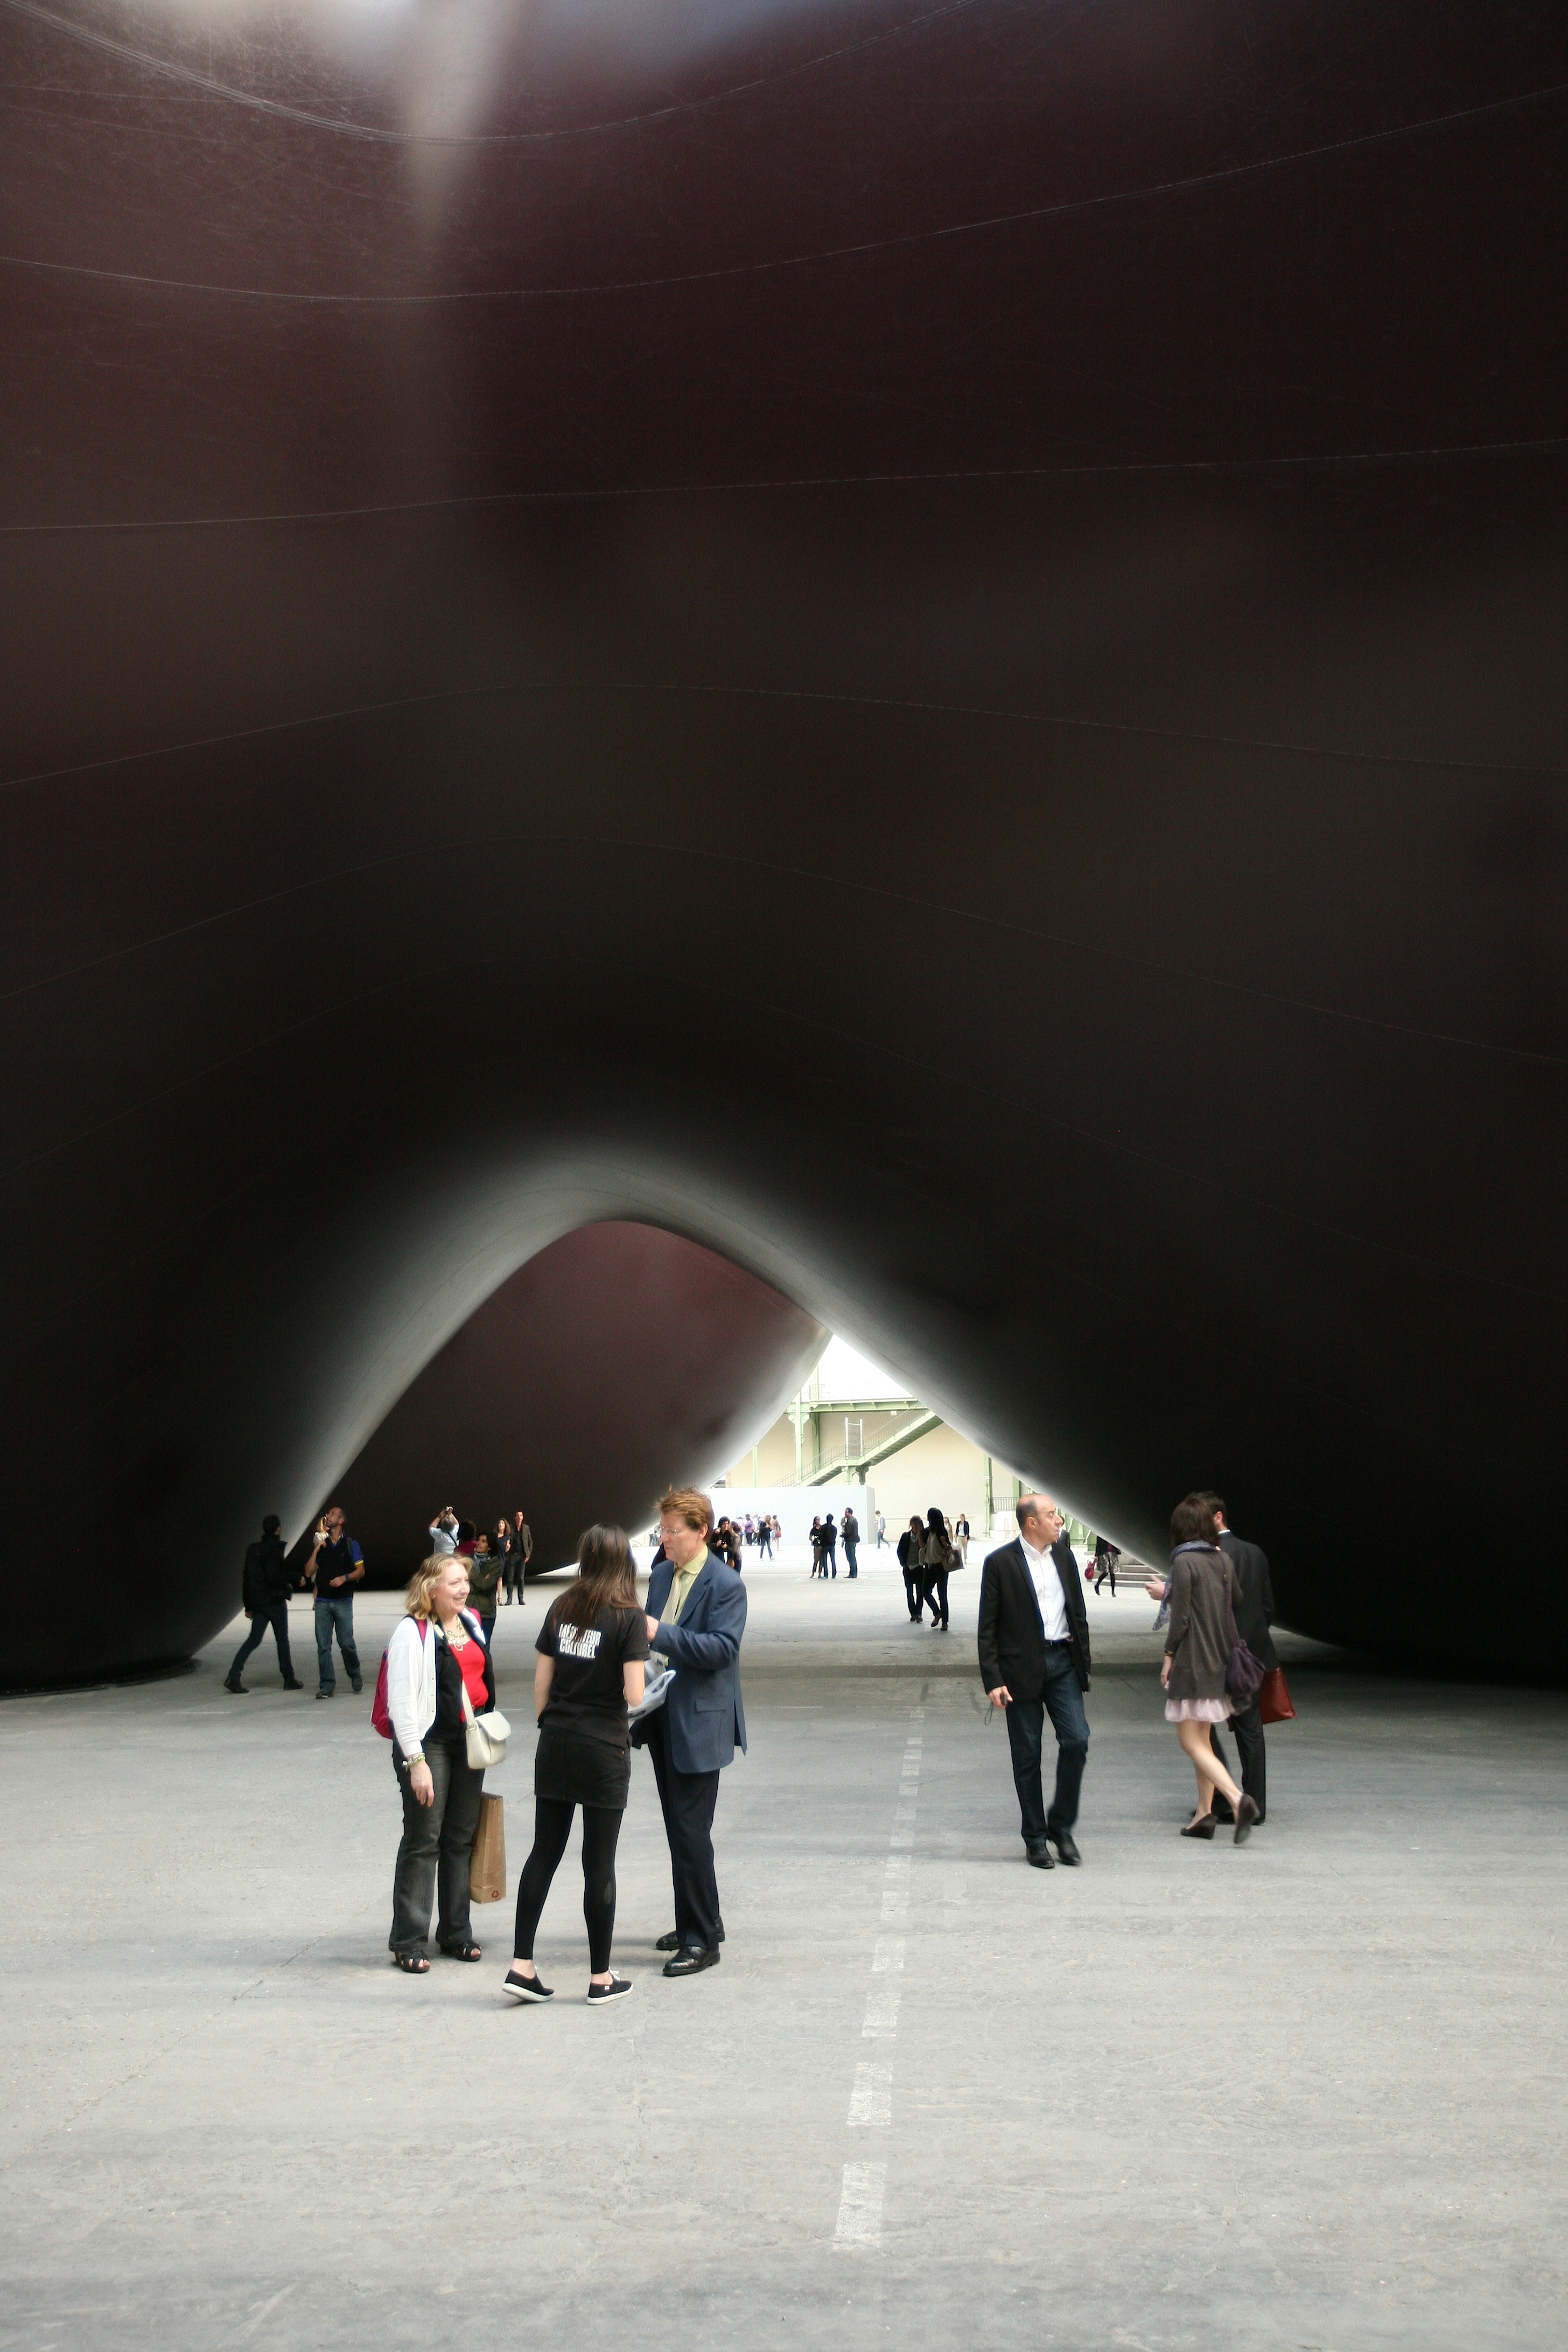
photography, paris, artwork, sculpture, art, exposition, photograph, exhibition, anishkapoor, contemporaryart, leviathan, grandpalais, monumenta